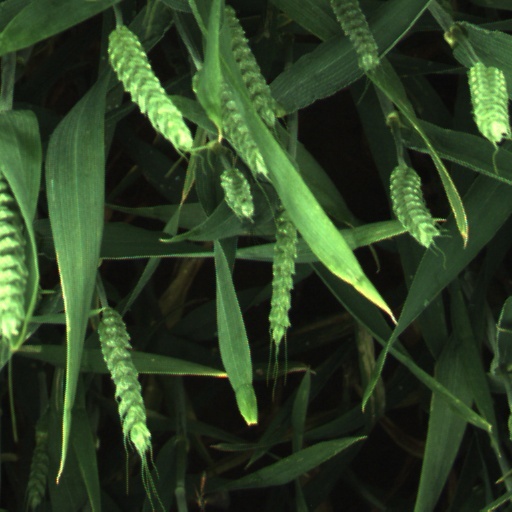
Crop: wheat